Fallen (2016 film)

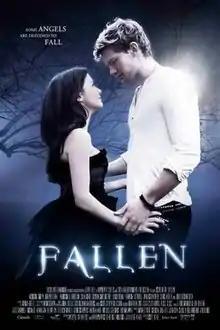
Theatrical release poster

Fallen is a 2016 romantic fantasy drama film directed by Scott Hicks. It is based on the 2009 novel of same name by Lauren Kate. The film stars Addison Timlin, Jeremy Irvine, Harrison Gilbertson, and Joely Richardson.